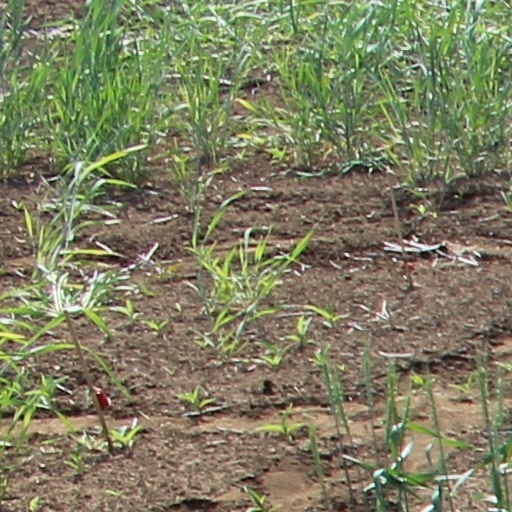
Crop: wheat